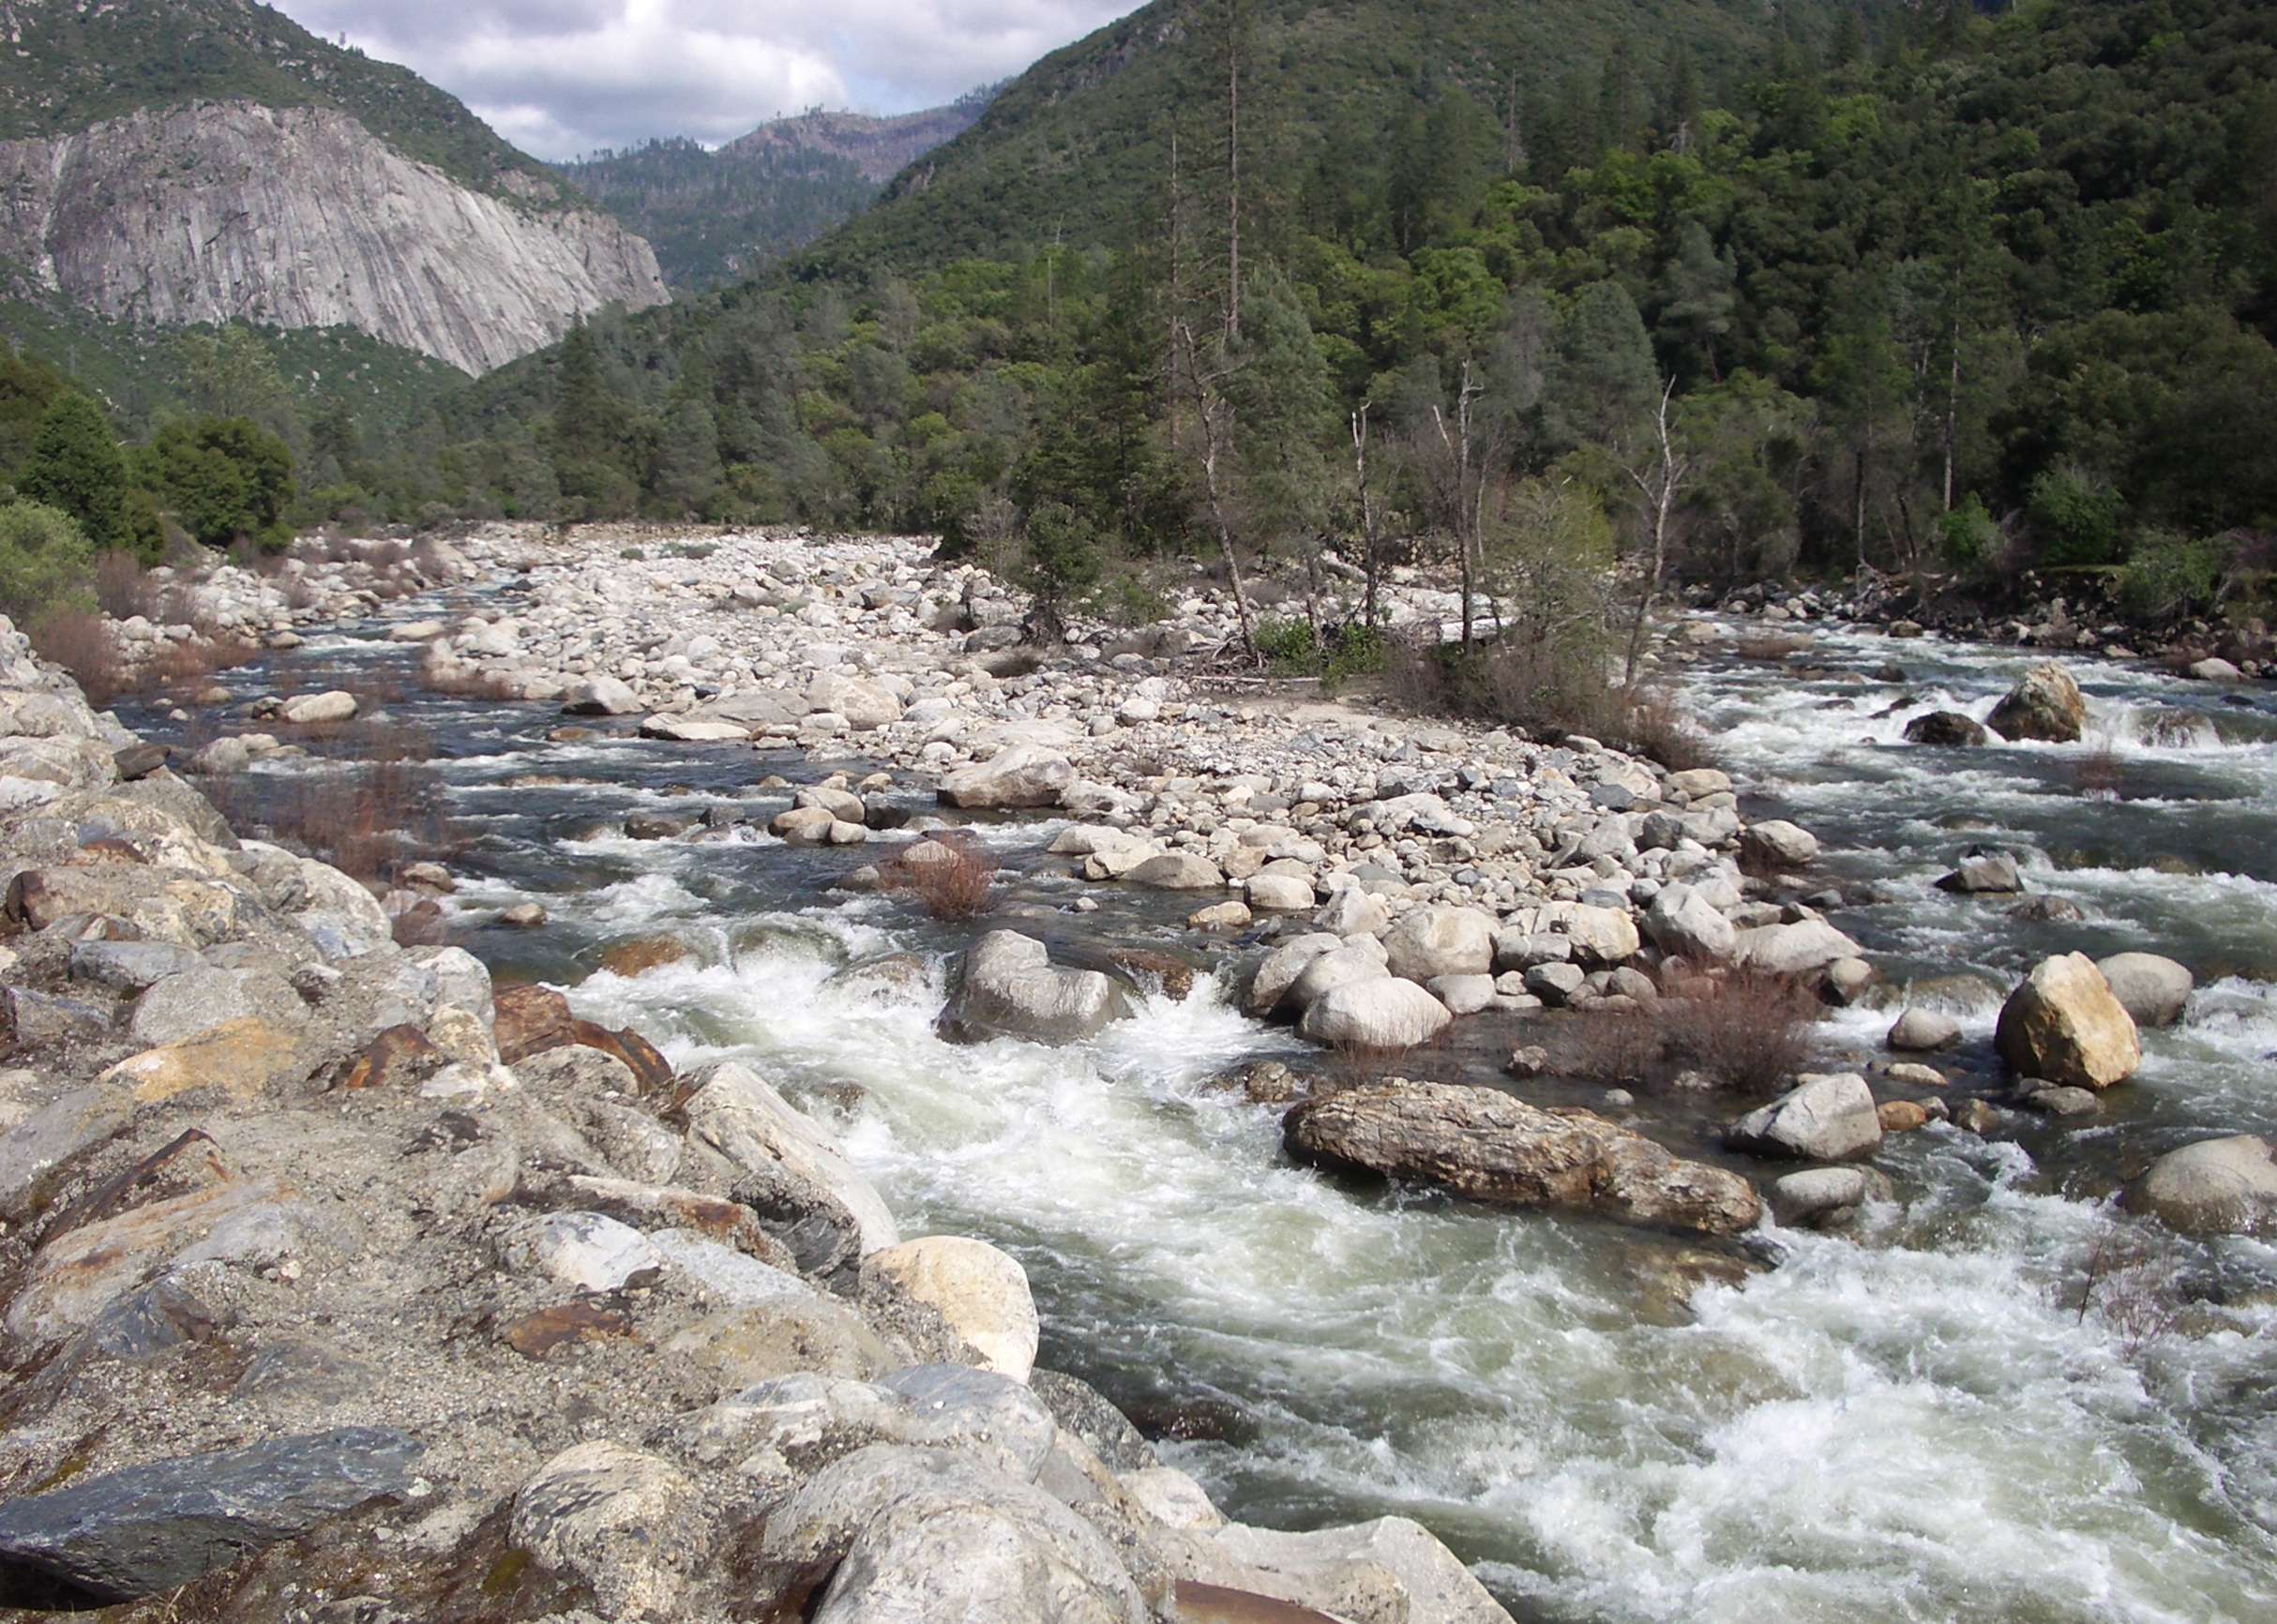
wilderness, walking, mountain, river, valley, stream, rapid, watercourse, wadi, stream bed, landform, geographical feature, geological phenomenon